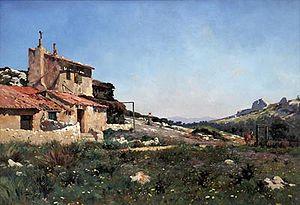
La Fare-les-Oliviers est une commune française située dans le département des Bouches-du-Rhône, en région Provence-Alpes-Côte d'Azur. Elle fait partie de la métropole Aix-Marseille-Provence. Ses habitants sont appelés soit les Farencs / Farenques, soit les Farens / Farennes. Elle possède deux écoles primaires, deux maternelles et un collège.